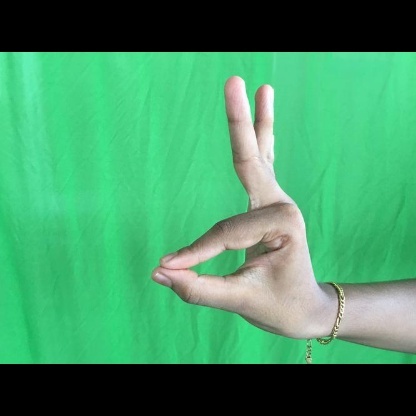
Mudra: Hamsasyam